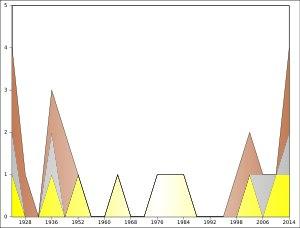
Le Royaume-Uni participe aux Jeux olympiques sous le nom « Grande-Bretagne et Irlande du Nord » usuellement abrégé en « Grande-Bretagne ». Le Royaume-Uni a été l'une des quatorze nations à participer aux premiers Jeux en 1896 et a depuis participé à toutes les éditions. Ses athlètes ont remporté 776 médailles aux Jeux d'été et 26 aux Jeux d'hiver.